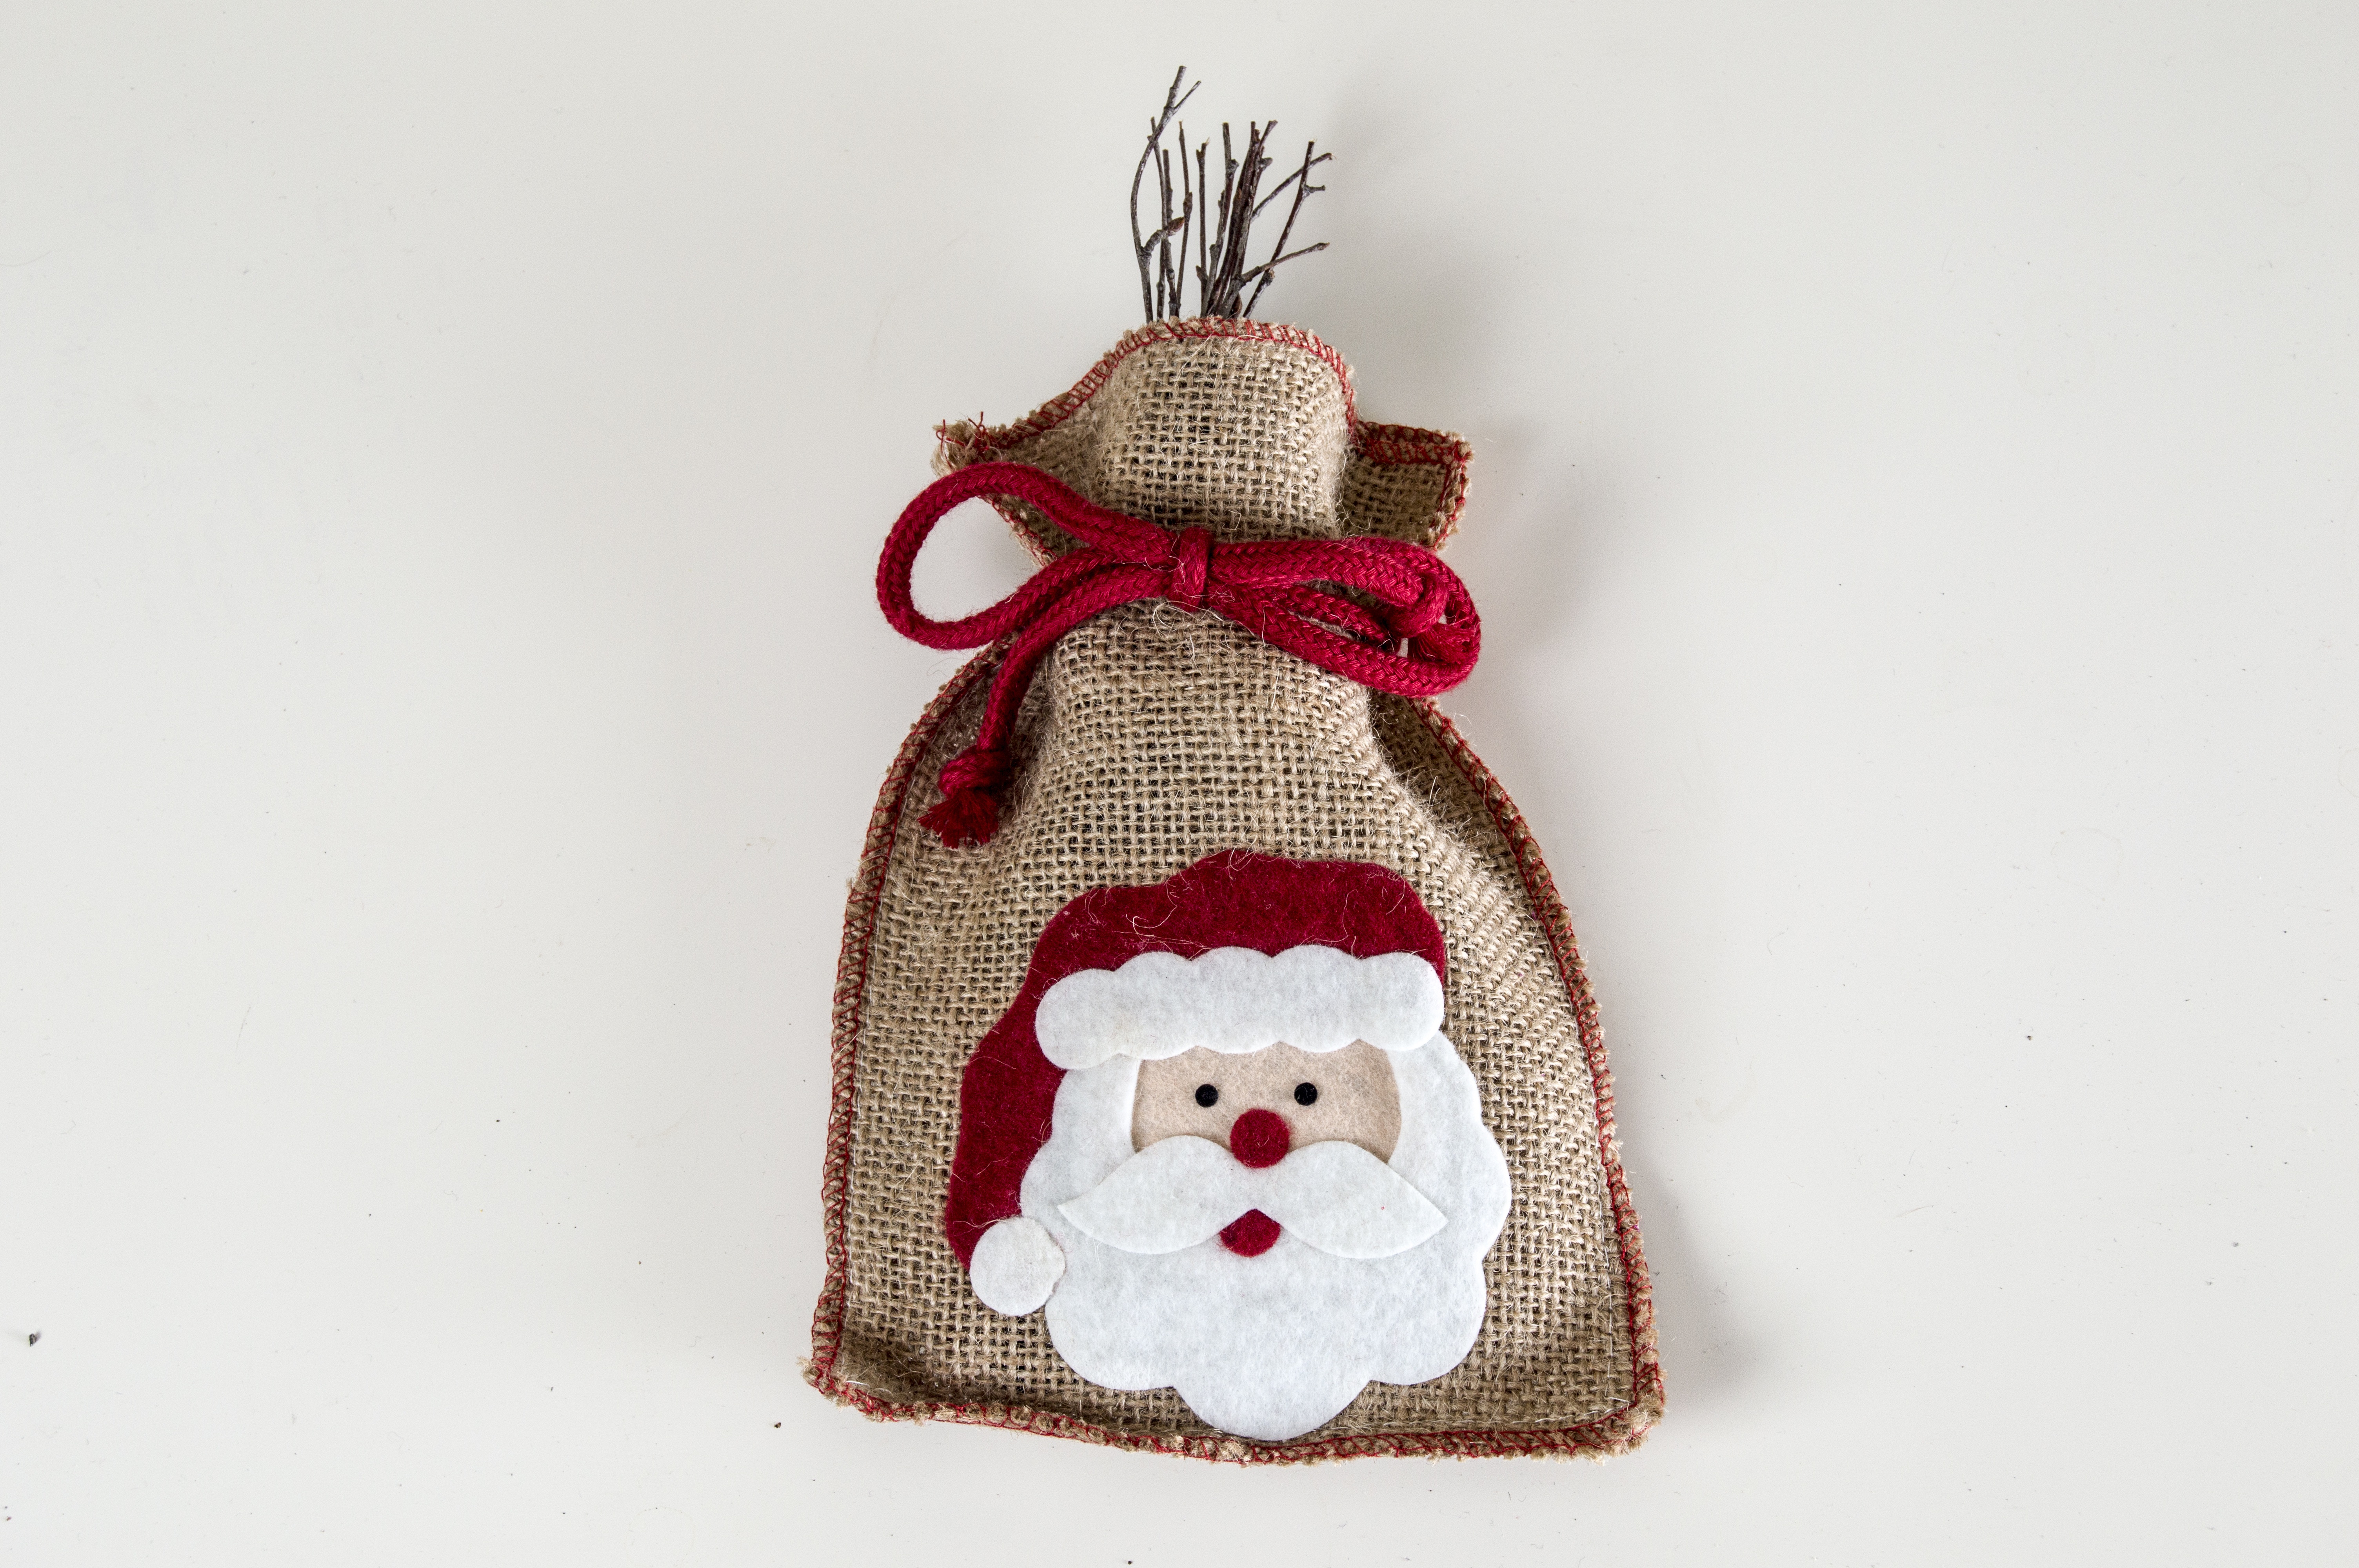
decoration, decor, ornament, christmas decoration, art, snowman, december, claus, xmas, merry, santa decor, santa bag